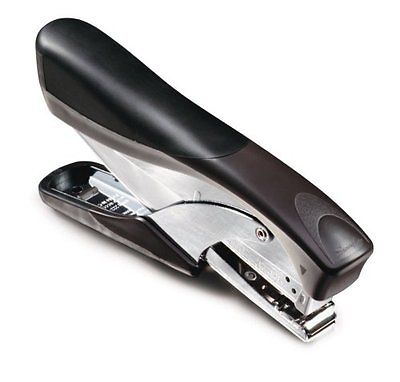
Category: stapler